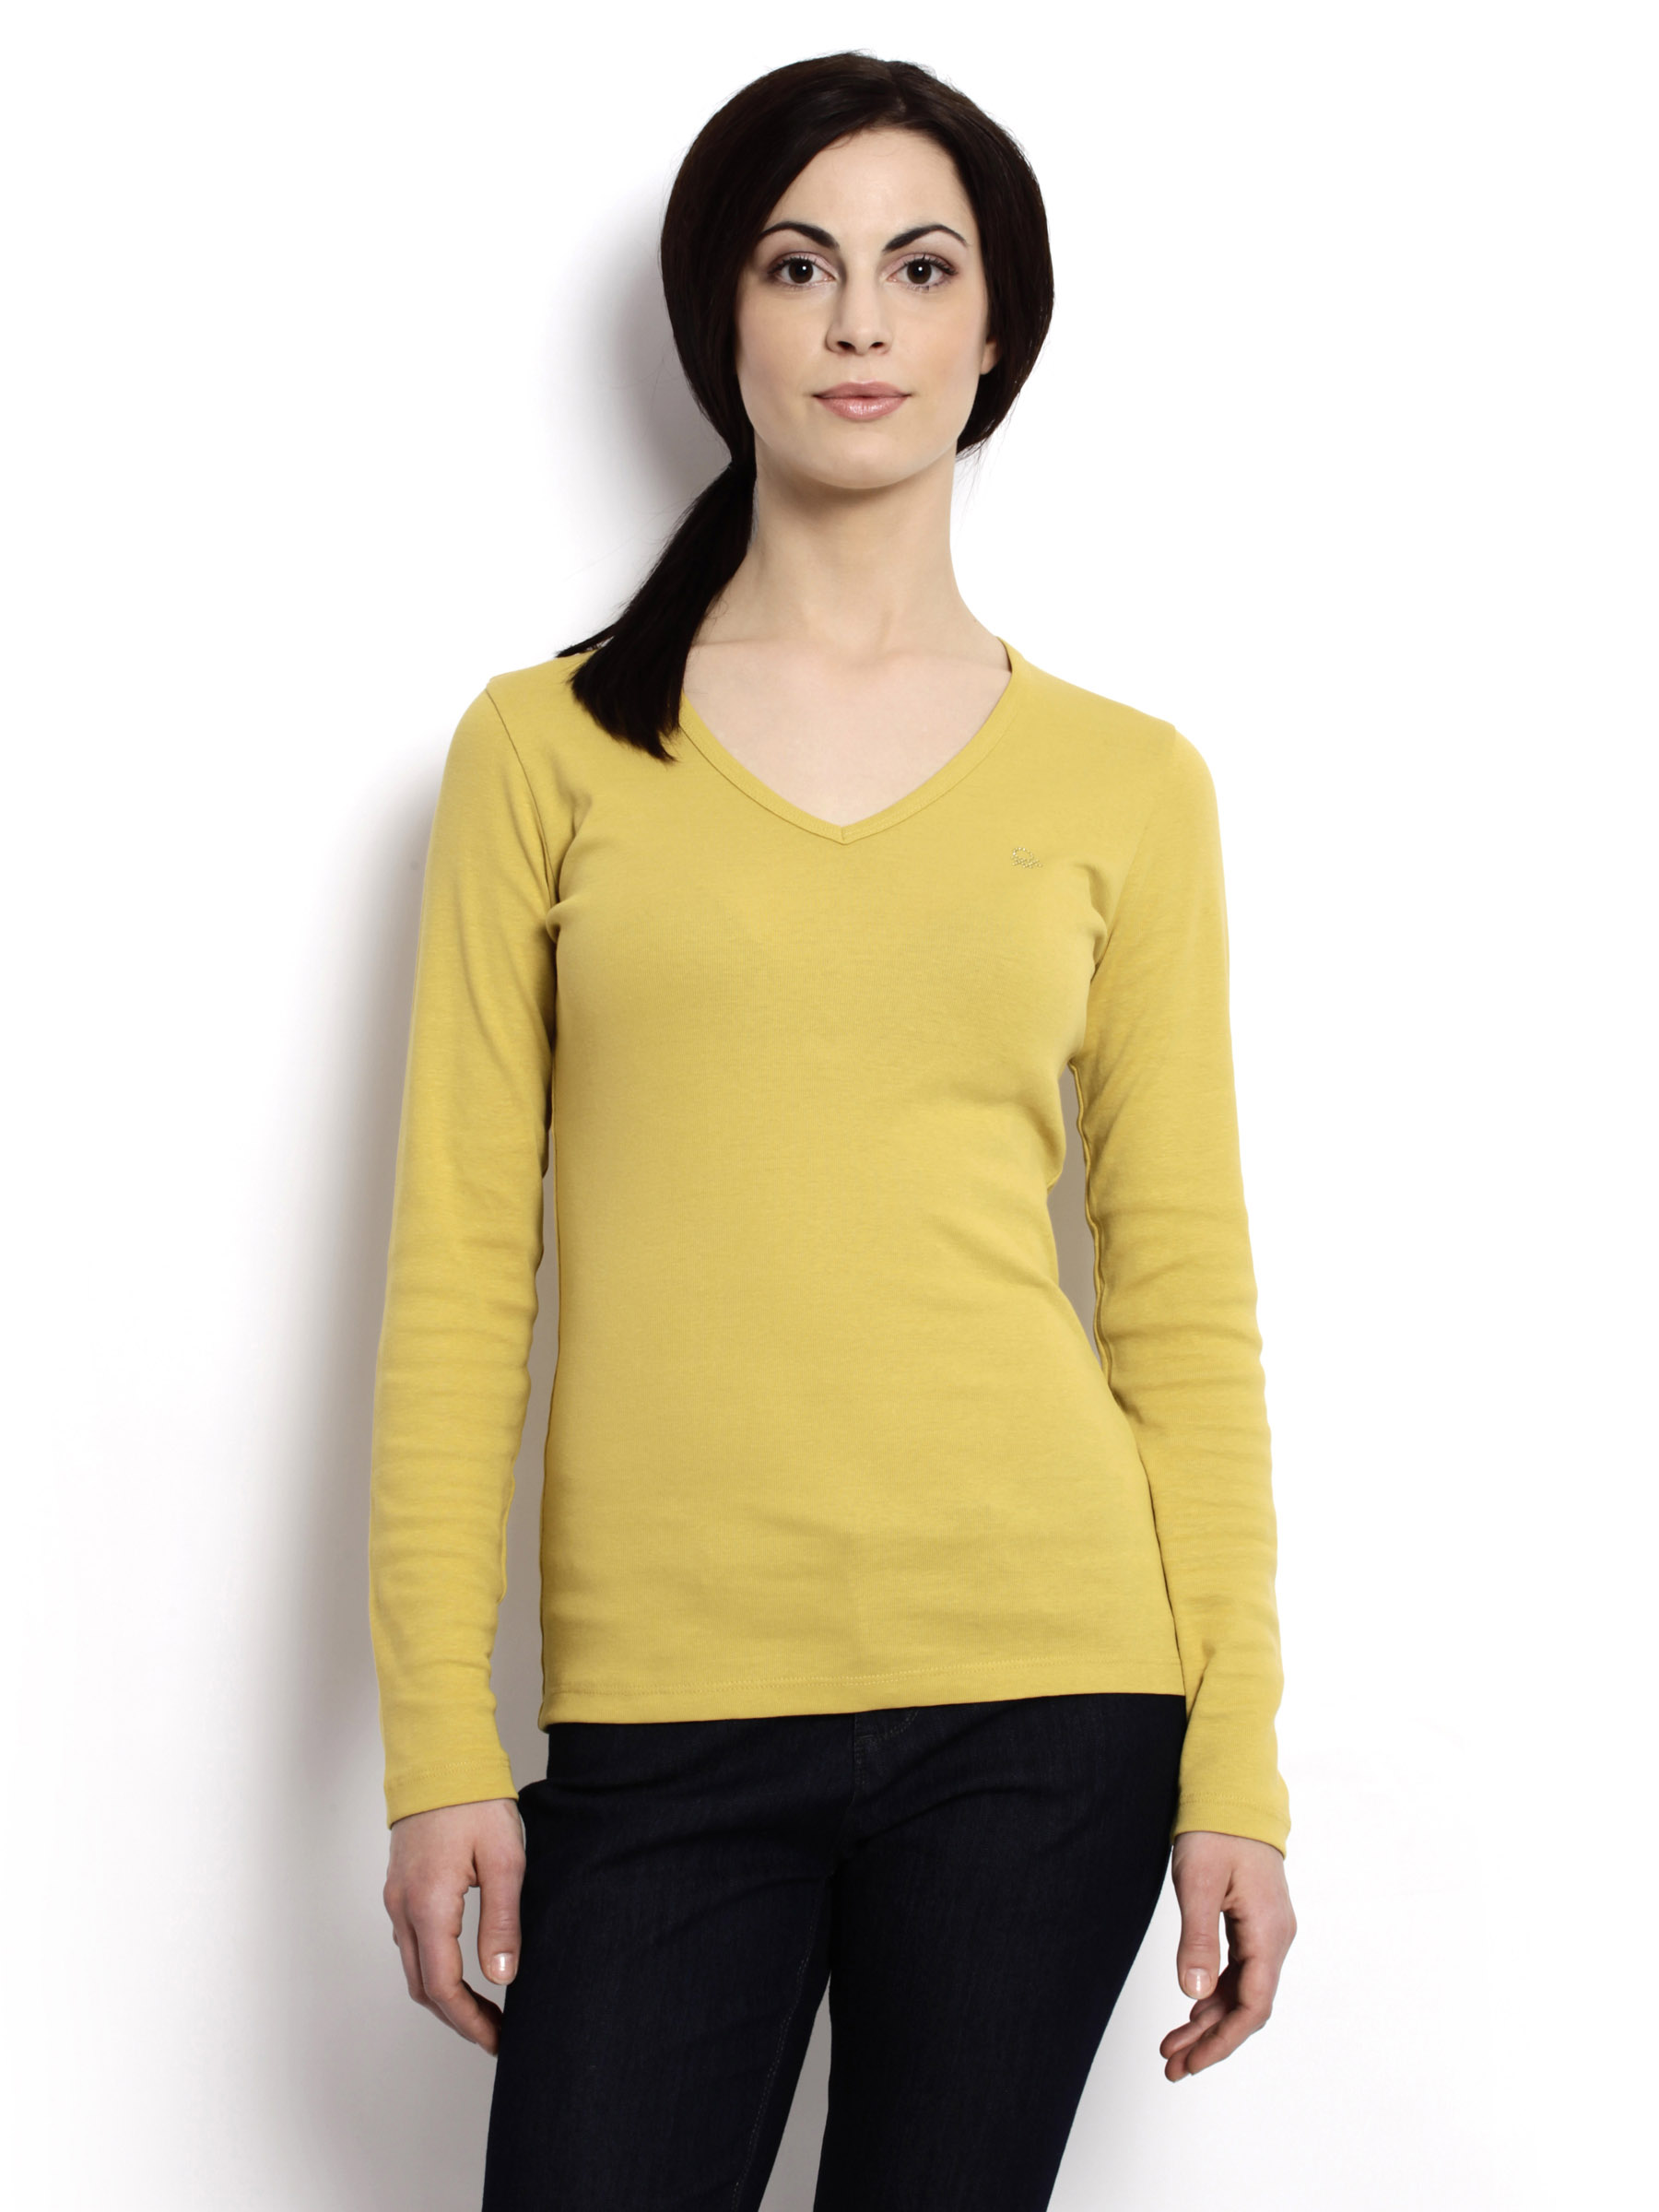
United Colors of Benetton Women Solid Yellow Top
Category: Apparel / Topwear / Tops
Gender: Women
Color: Yellow
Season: Summer 2011
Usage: Casual